Lumpia

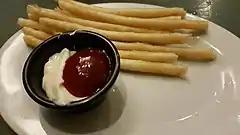
"Lumpiang keso", a "lumpia" appetizer filled with cheese and served with mayonnaise and banana ketchup

Filipino lumpia also have a unique and extremely popular dessert subcategory, the "turón". These lumpia variants are either cooked with a glazing of caramelized sugar, sprinkled with granular sugar, or drizzled in "latík" (coconut caramel), a syrup, or honey. "Turón" are traditionally filled with ripe saba bananas and jackfruit, but they can also be made with a wide variety of other sweet fillings, from sweet potato to ube.